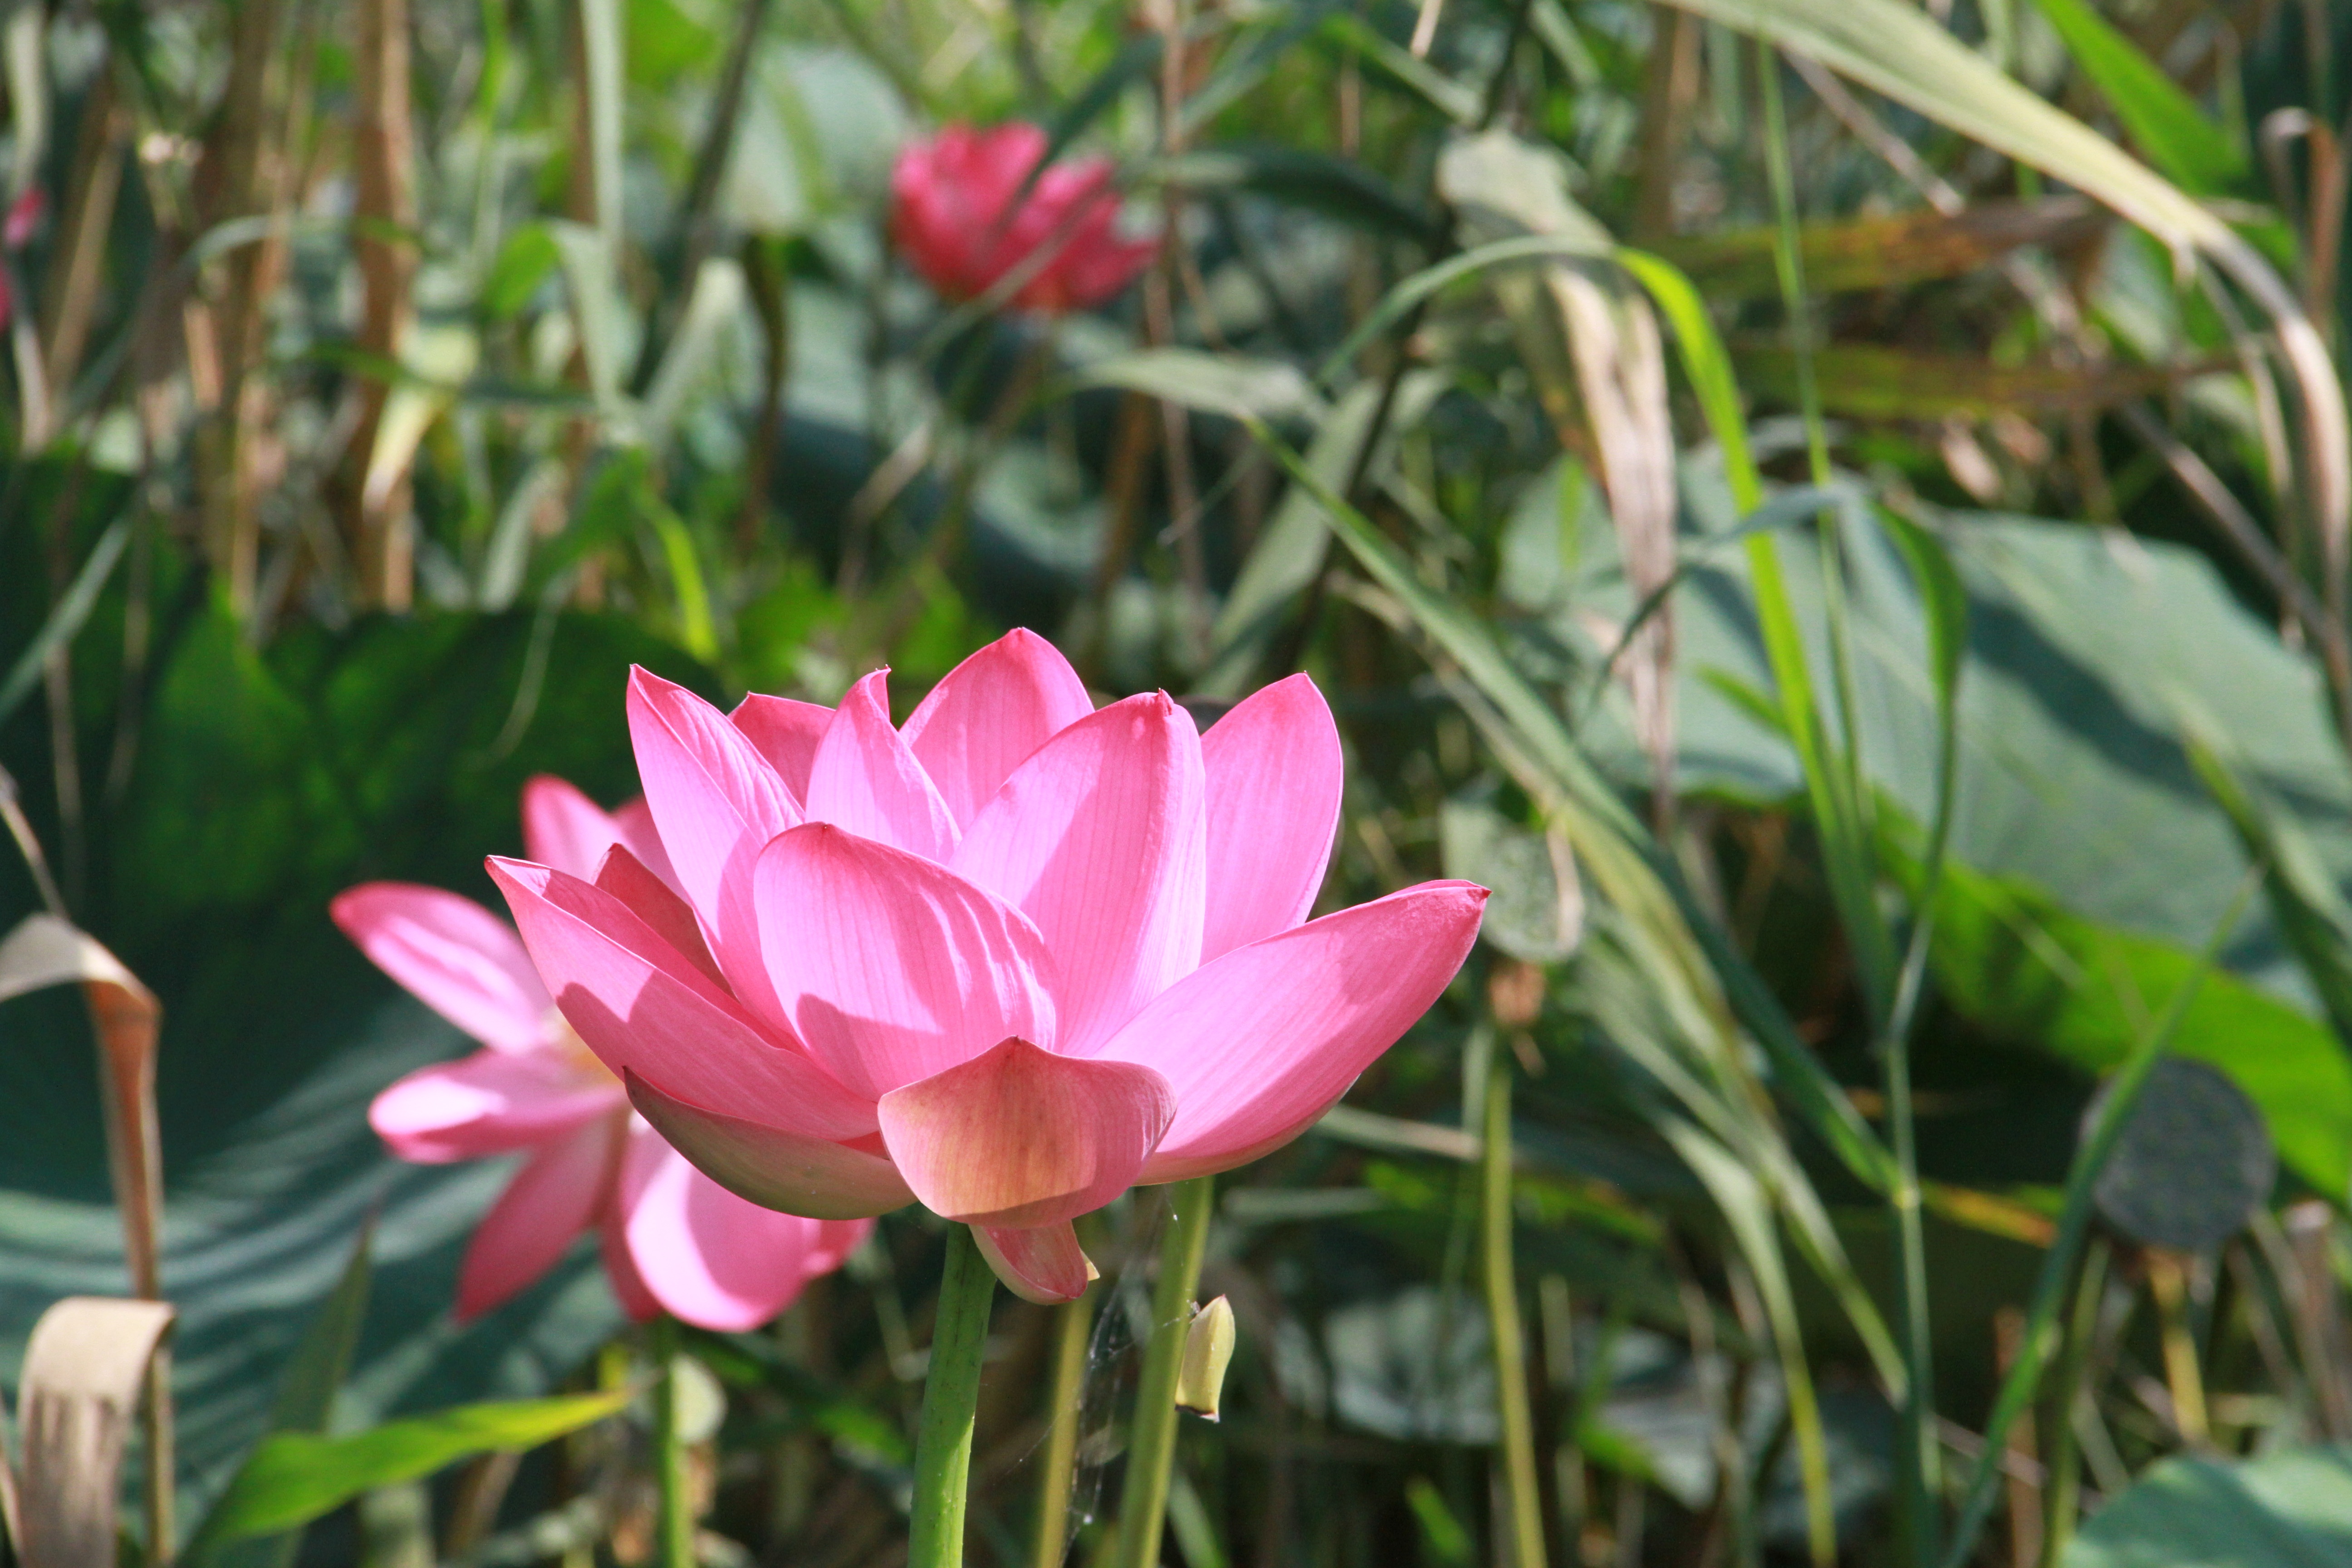
water, plant, flower, petal, botany, garden, sacred lotus, aquatic plant, flora, lotus, flowering plant, lotus flowers, land plant, lotus family, proteales